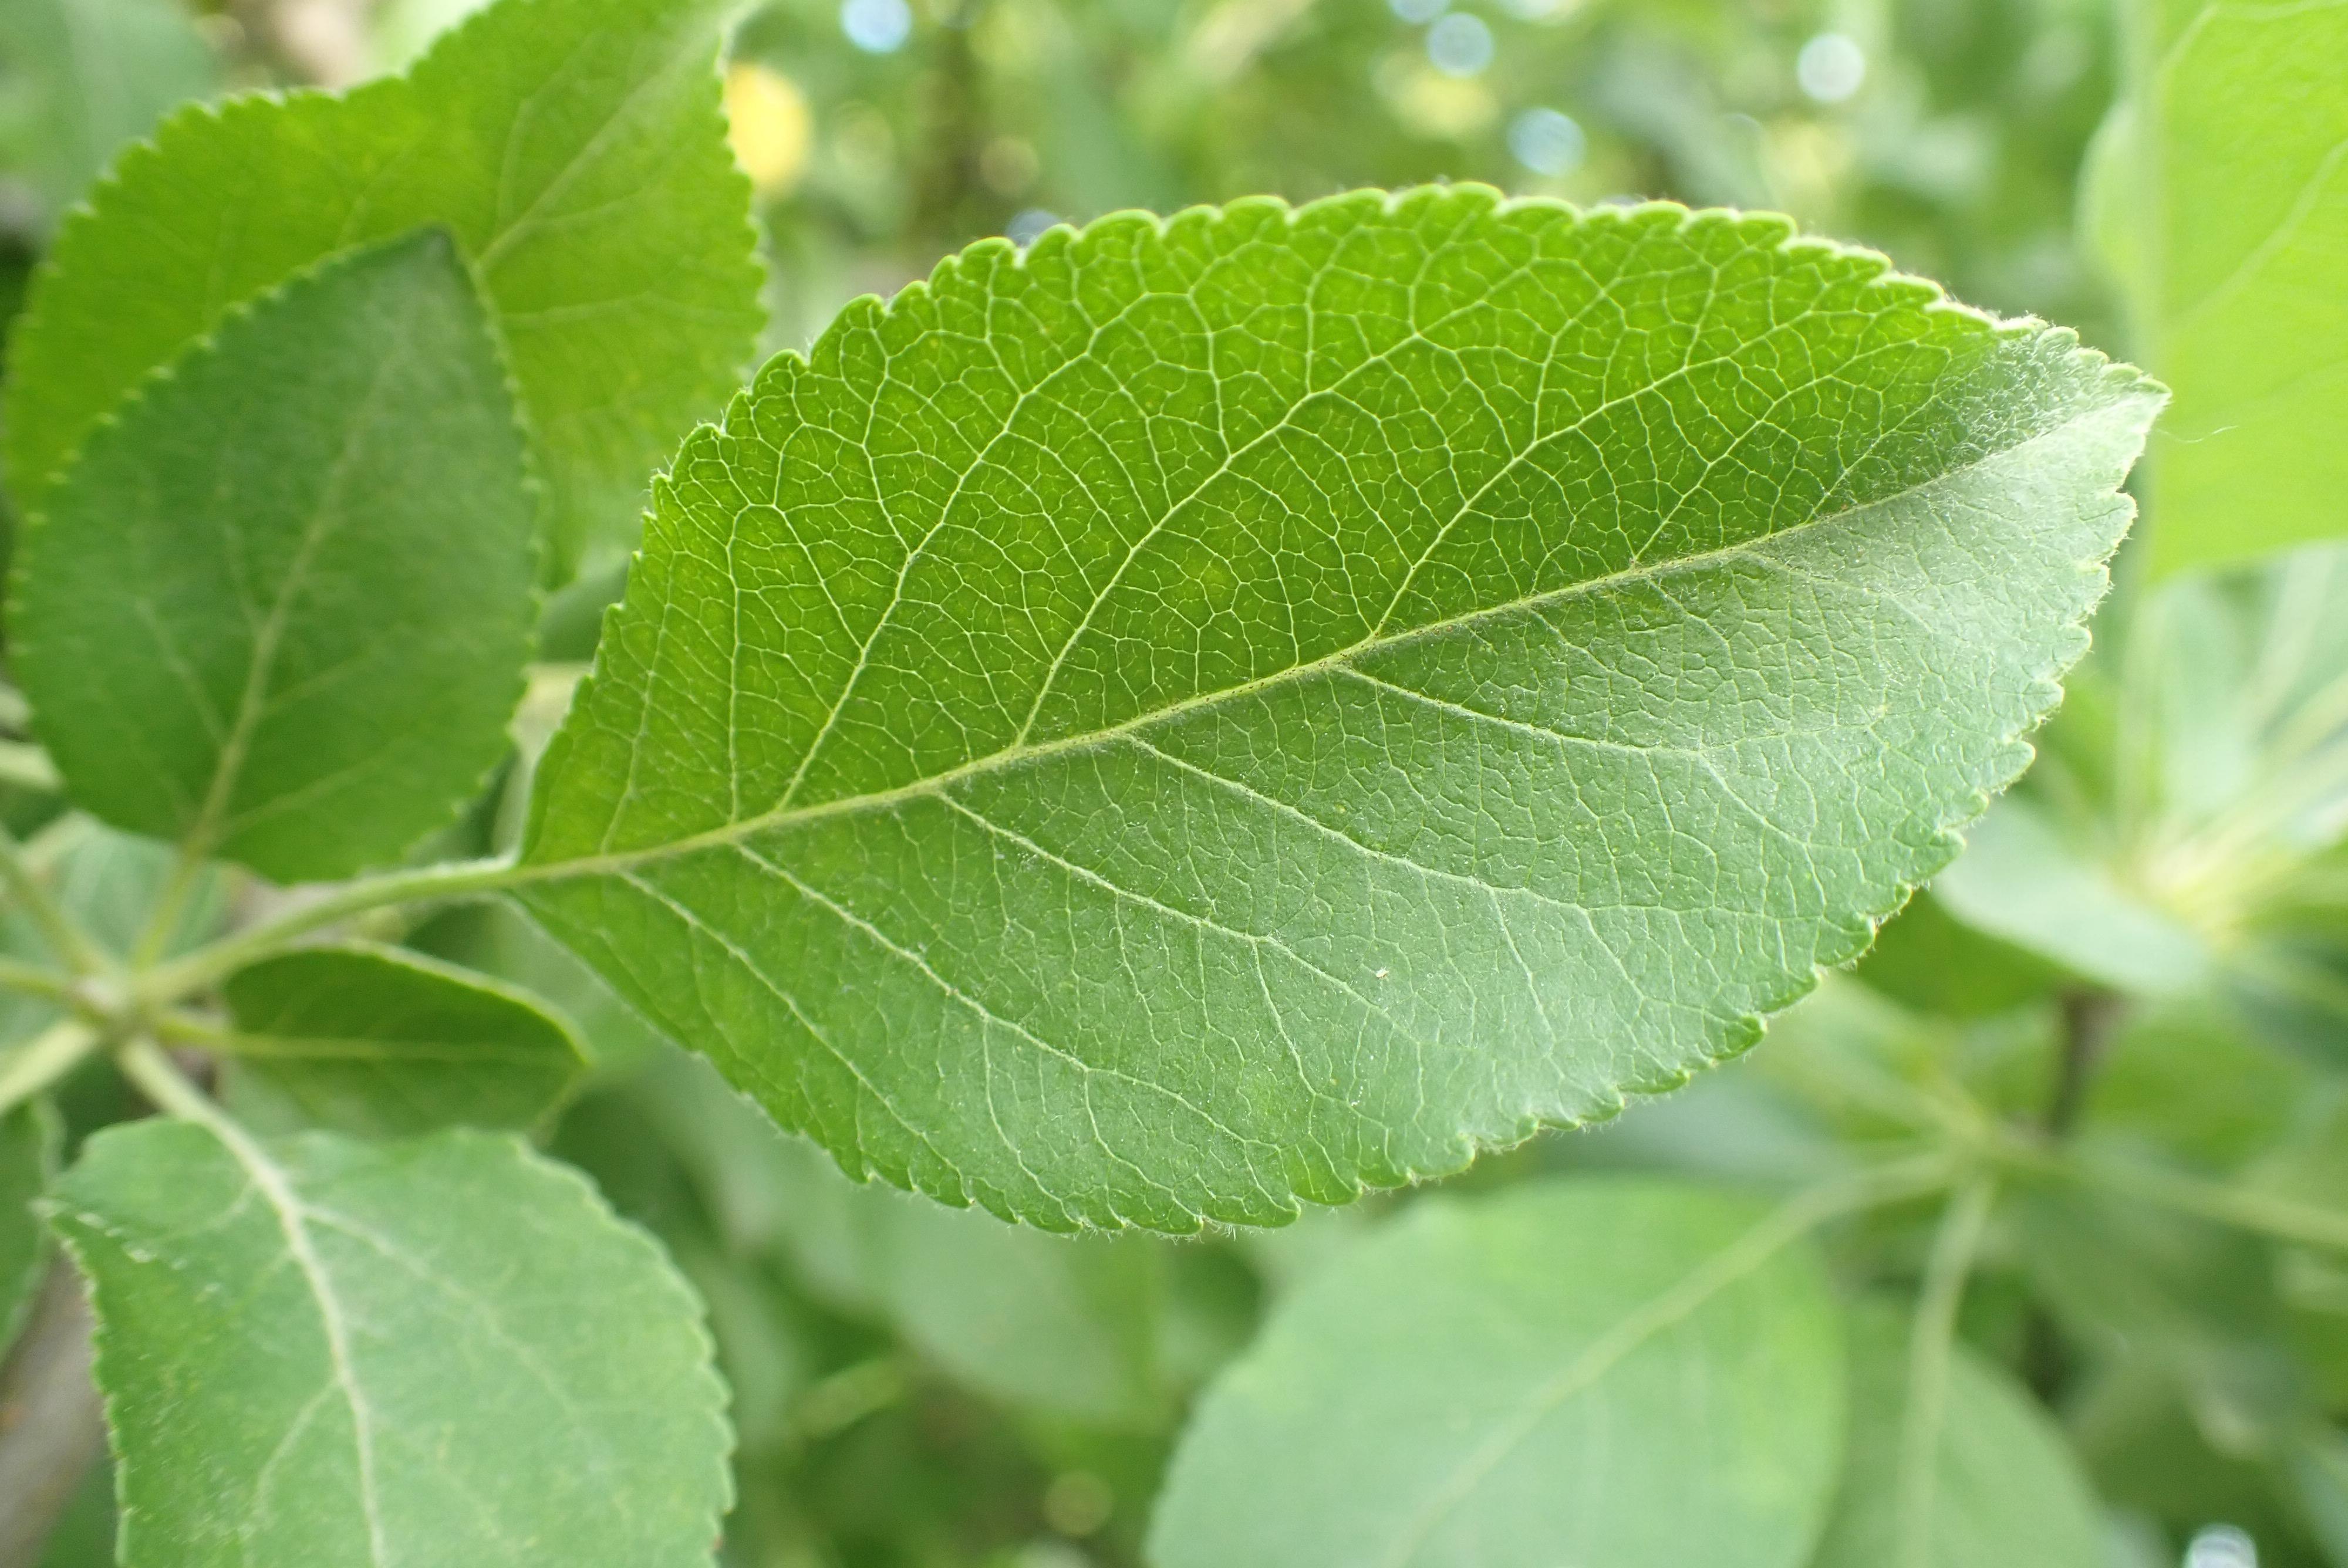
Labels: healthy